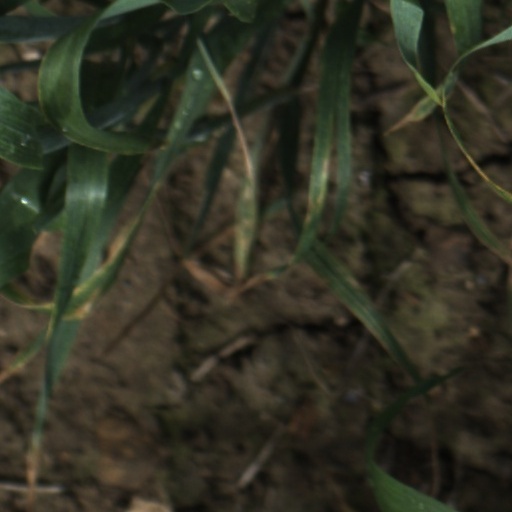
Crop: wheat